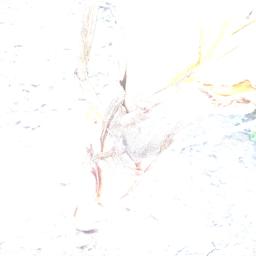
Label: BACTERIAL SOFT ROT